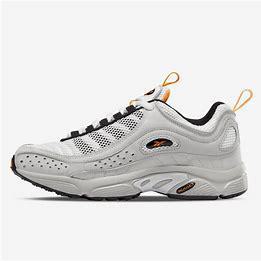
Brand: Reebok
Model: Daytona DMX Ii